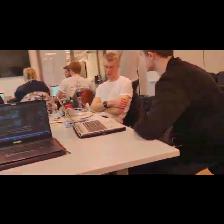
Label: Human